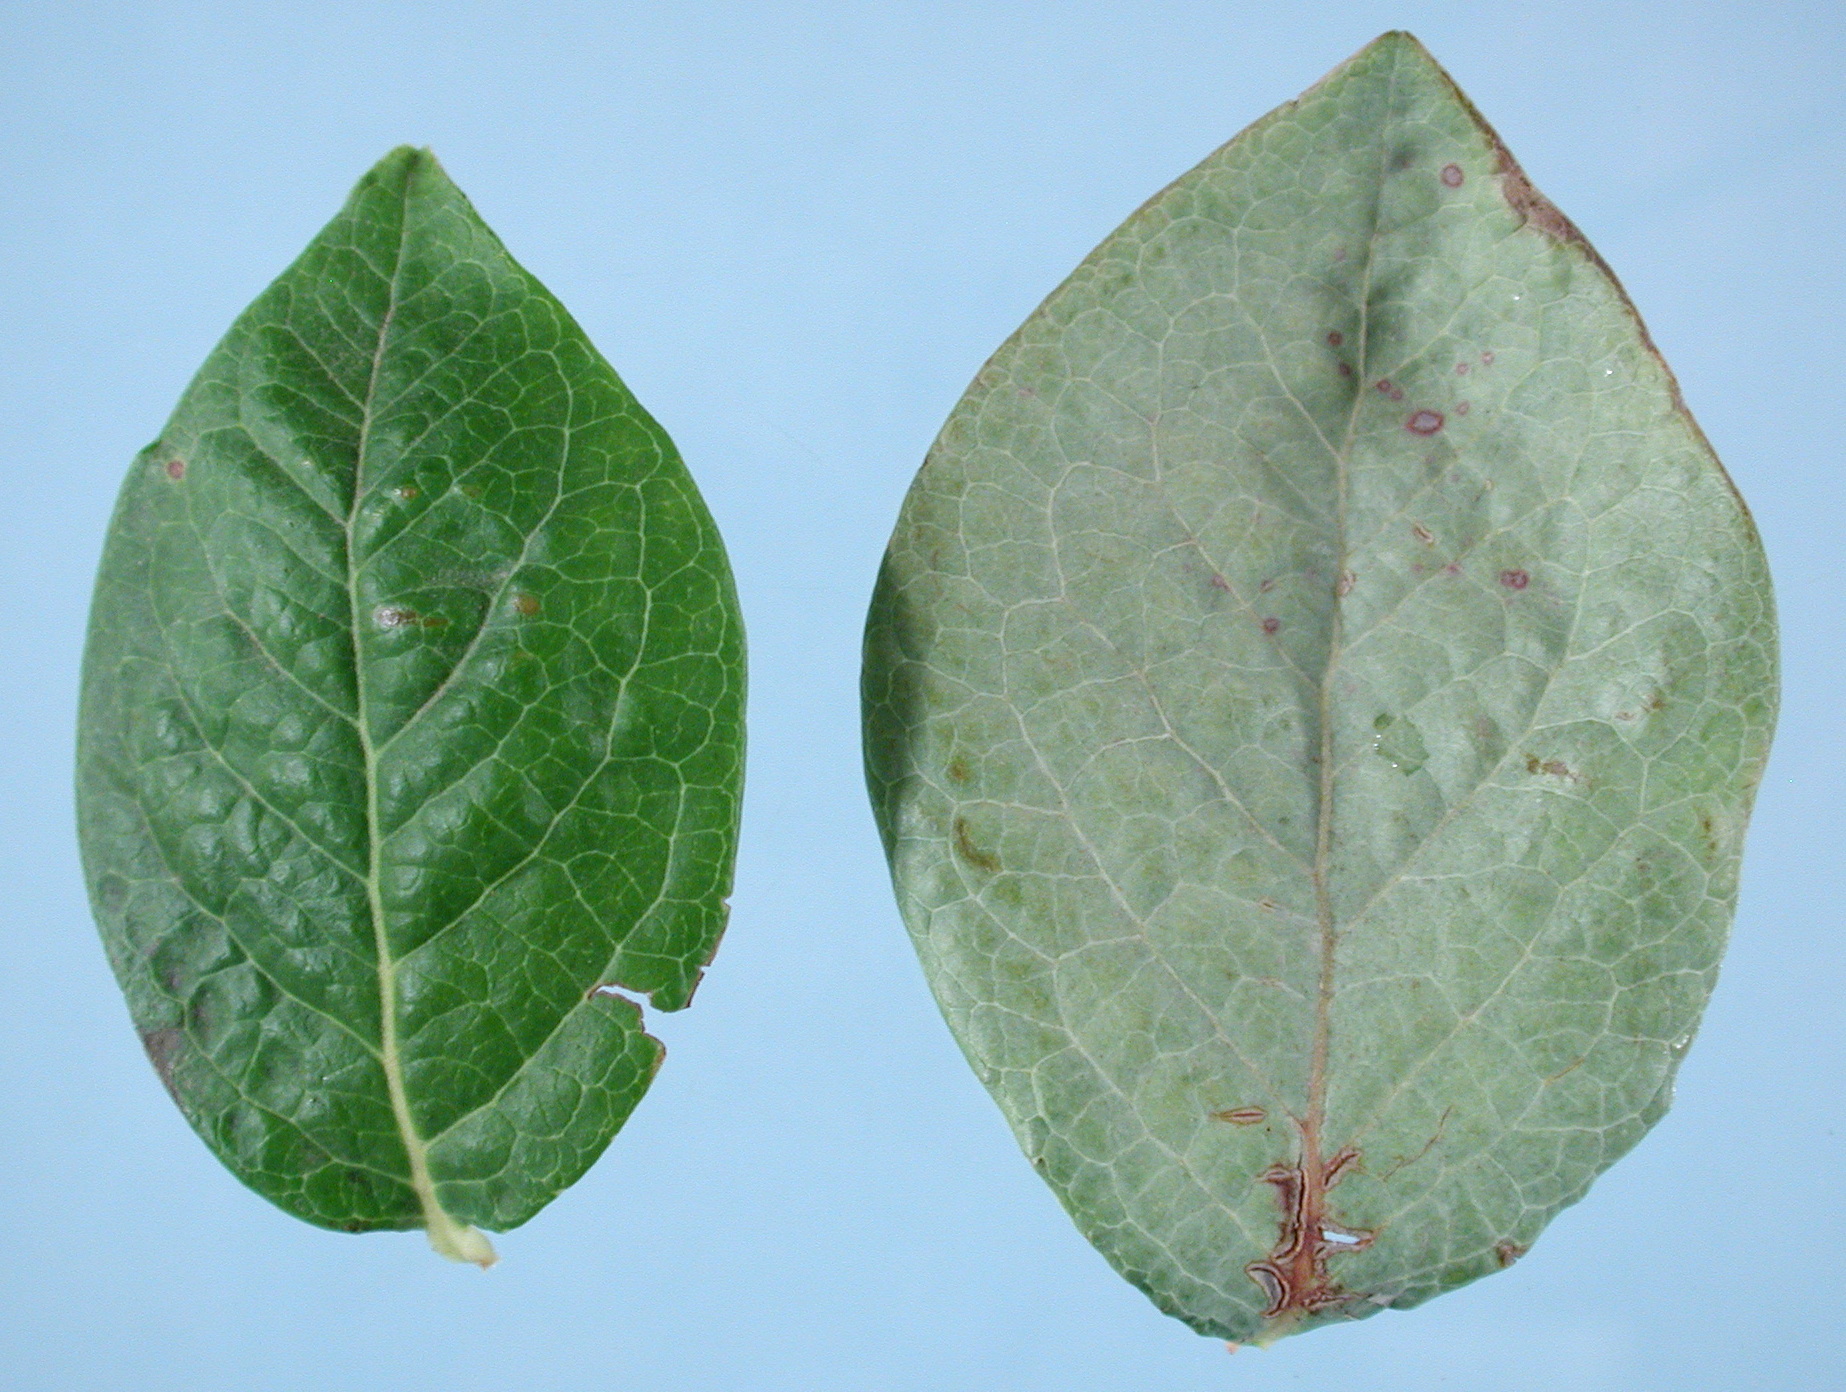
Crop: squash
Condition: powdery_mildew